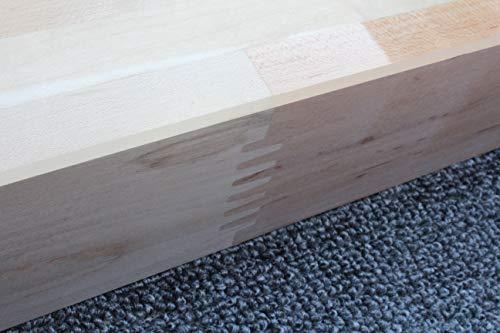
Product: Playcraft Santa Fe 12' Pro-Style Shuffleboard Table
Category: Sports & Outdoors | Sports & Fitness | Leisure Sports & Game Room | Arcade & Table Games | Shuffleboard | Shuffleboard Tables
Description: One-piece playfield is 3 inches thick solid single vertical stave canada Maple butcher block that is finished with a poured polymer coating 1/4 inch thick.
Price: $59.99
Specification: Item Weight:         575 pounds    |Shipping Weight: 895 pounds (View shipping rates and policies)|ASIN: B07KCGTLFP|Item model number: SHSFECOB12|    #89    in Shuffleboard Tables